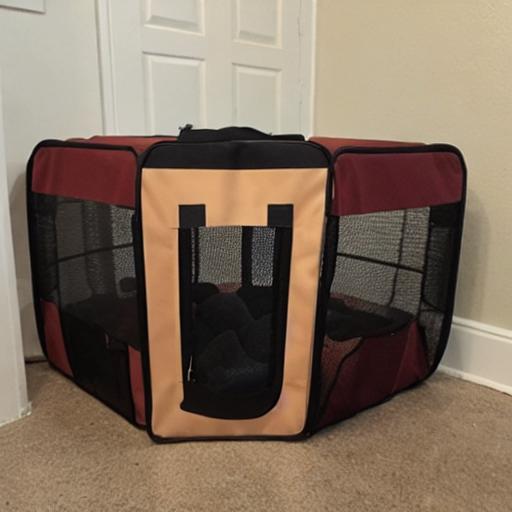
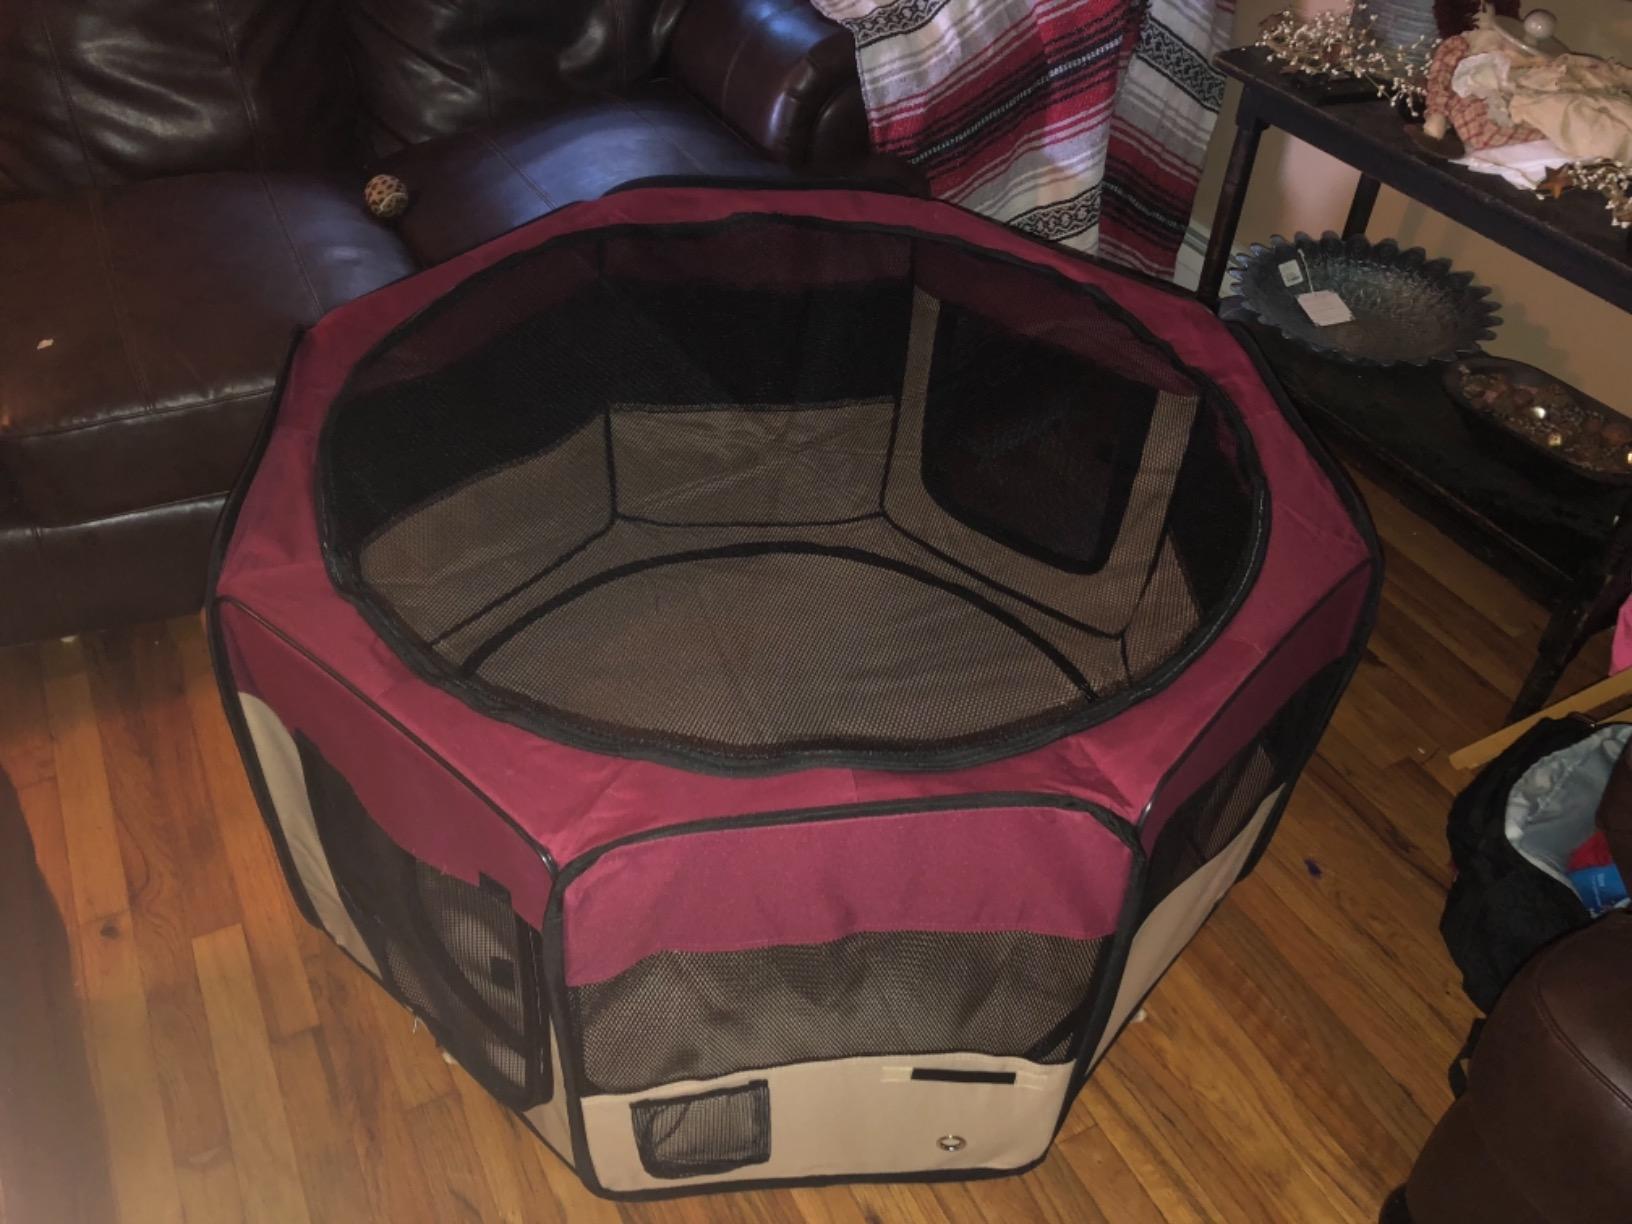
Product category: items_kennel
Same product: no